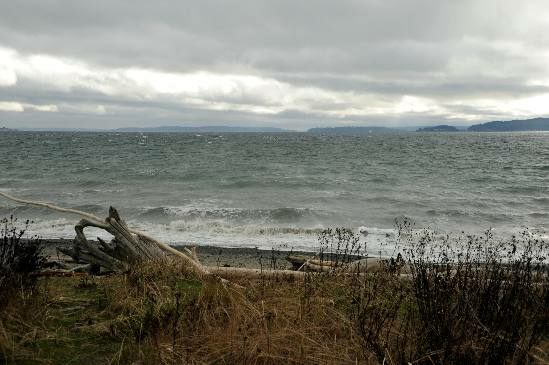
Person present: No